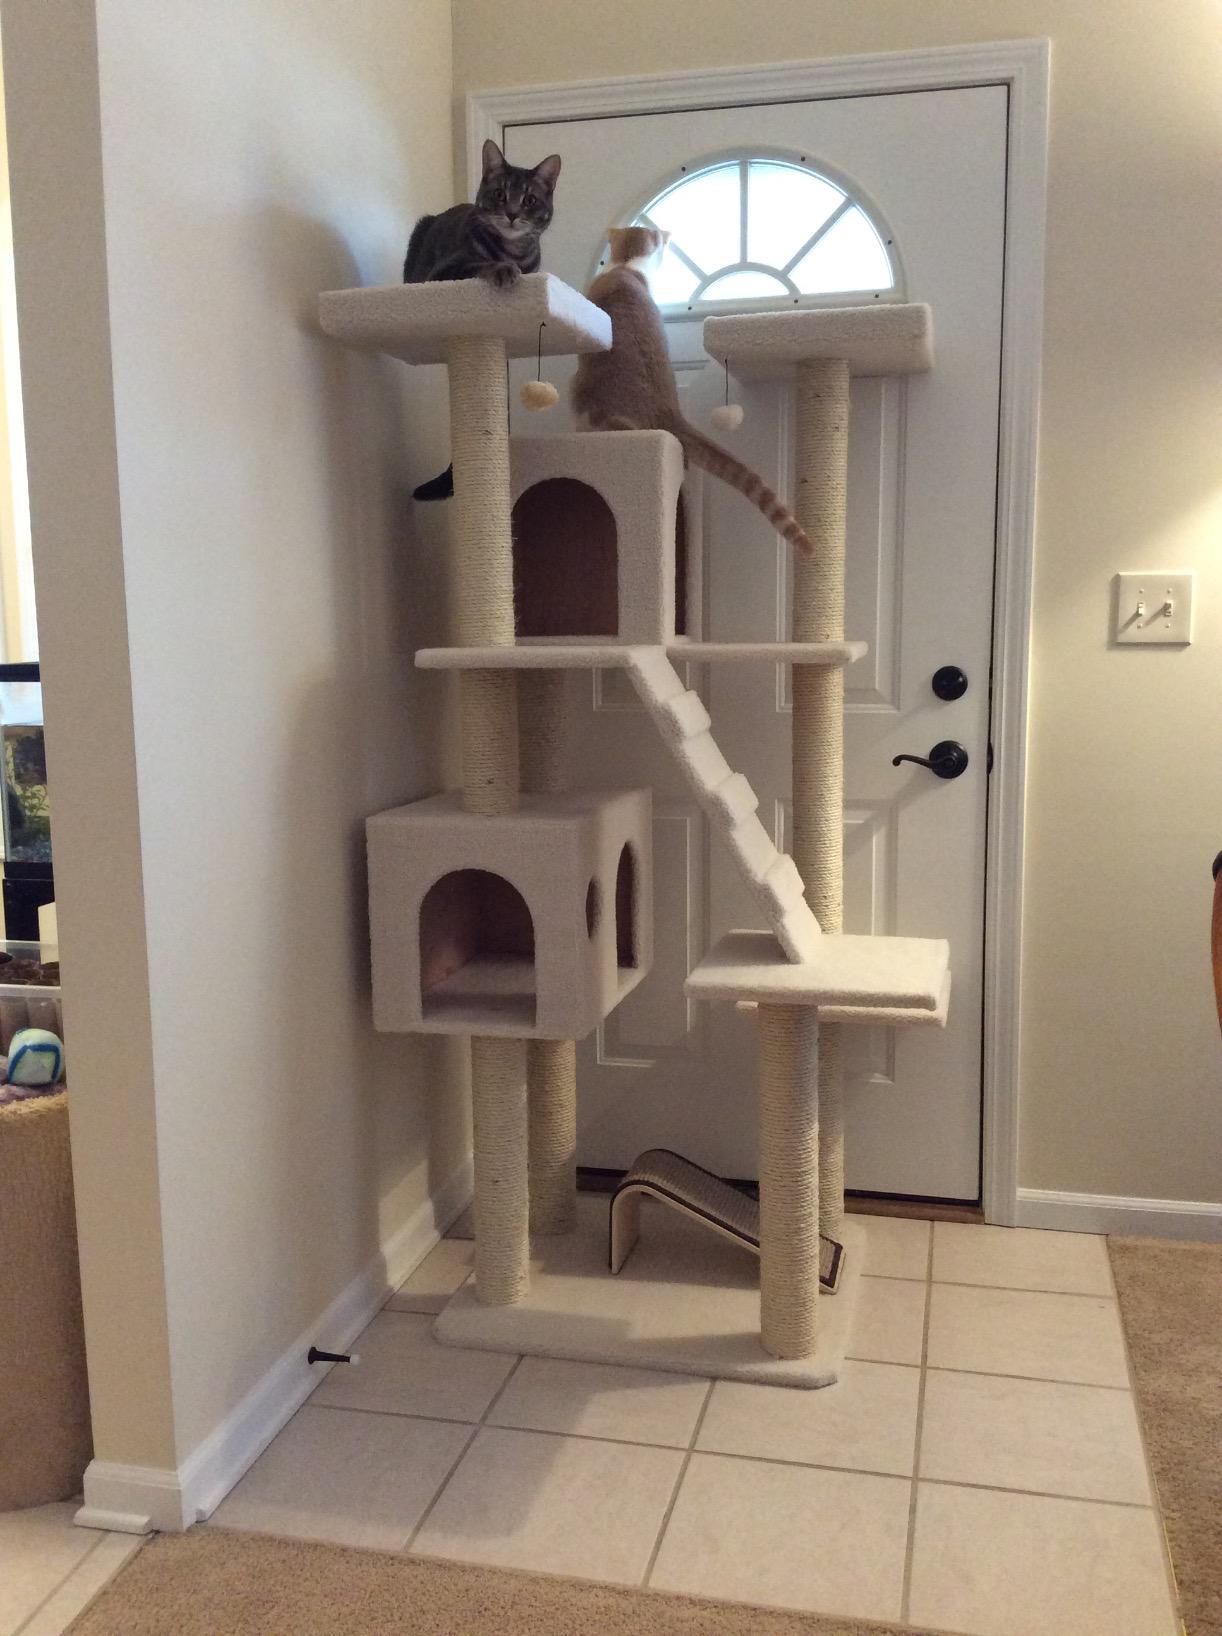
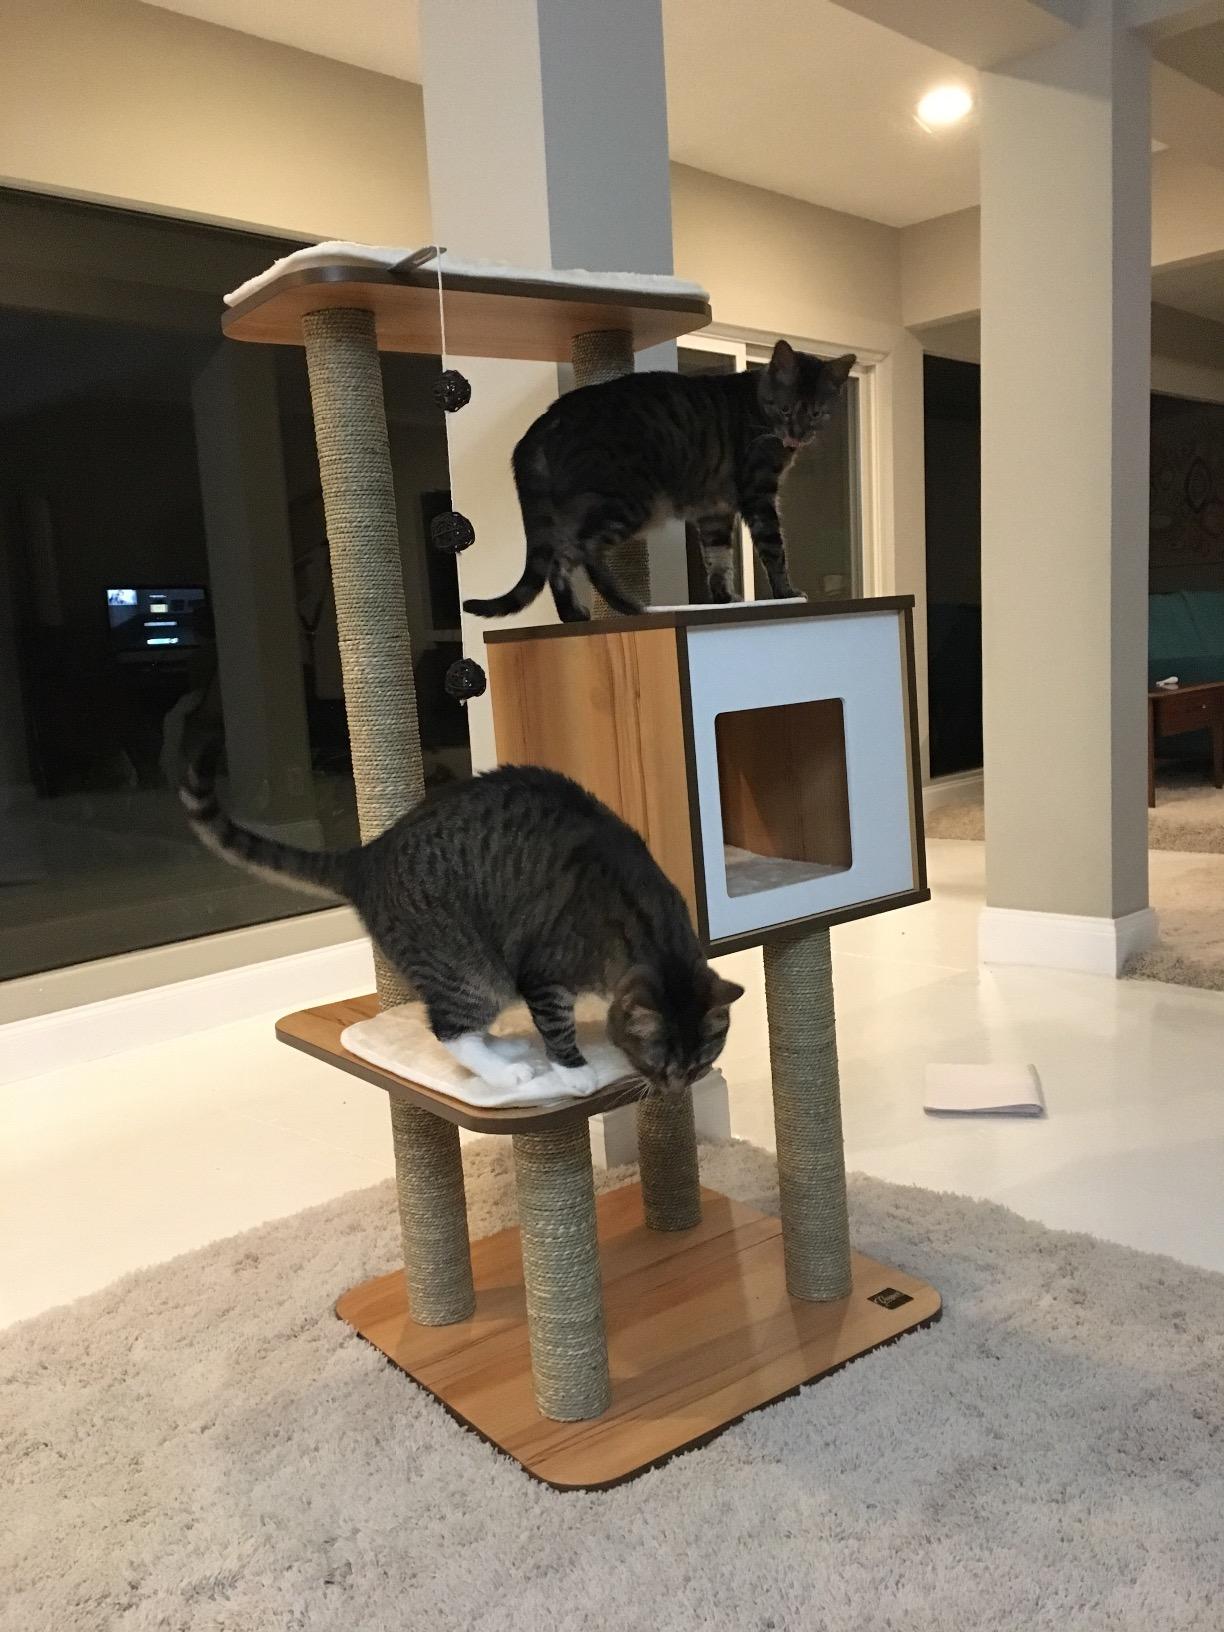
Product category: items_cat tree
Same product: no